Josh Heytvelt

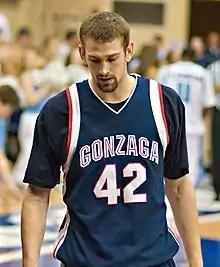

Joshua Rolin Heytvelt (born June 26, 1986) is an American former professional basketball player who last played for Hitachi SunRockers of the Japanese National Basketball League.